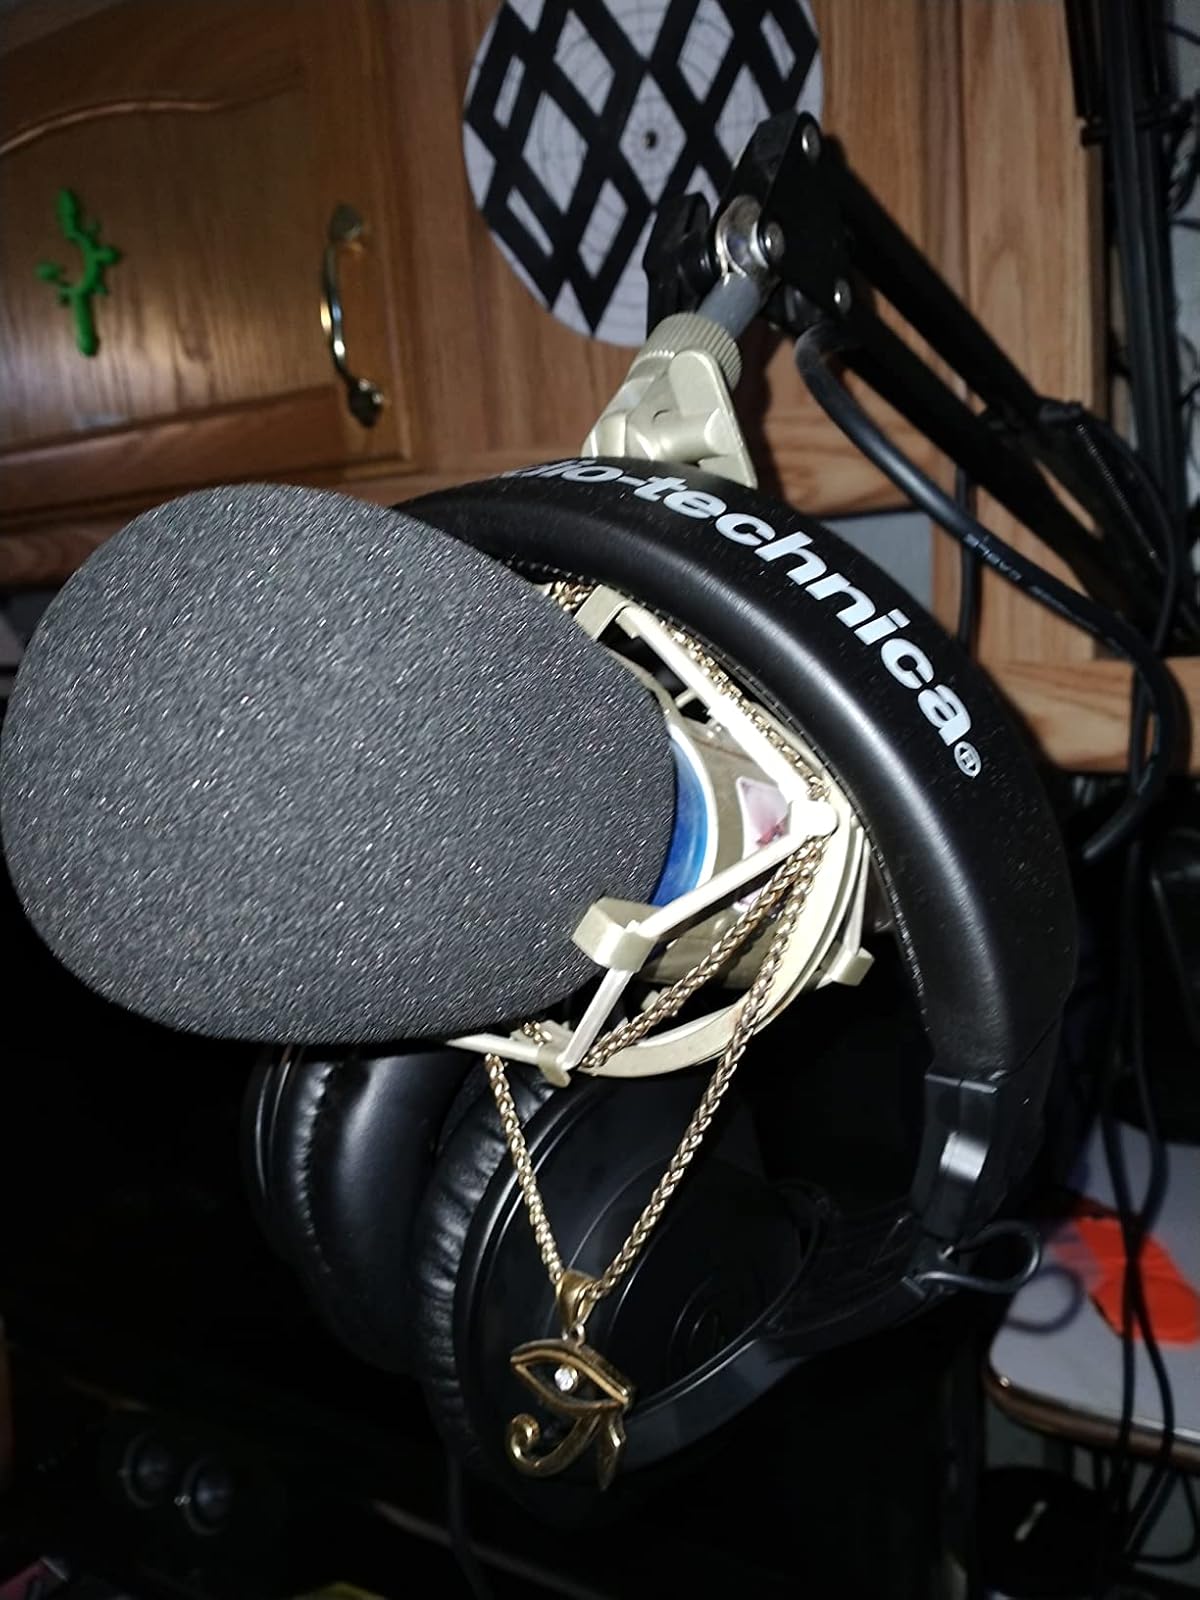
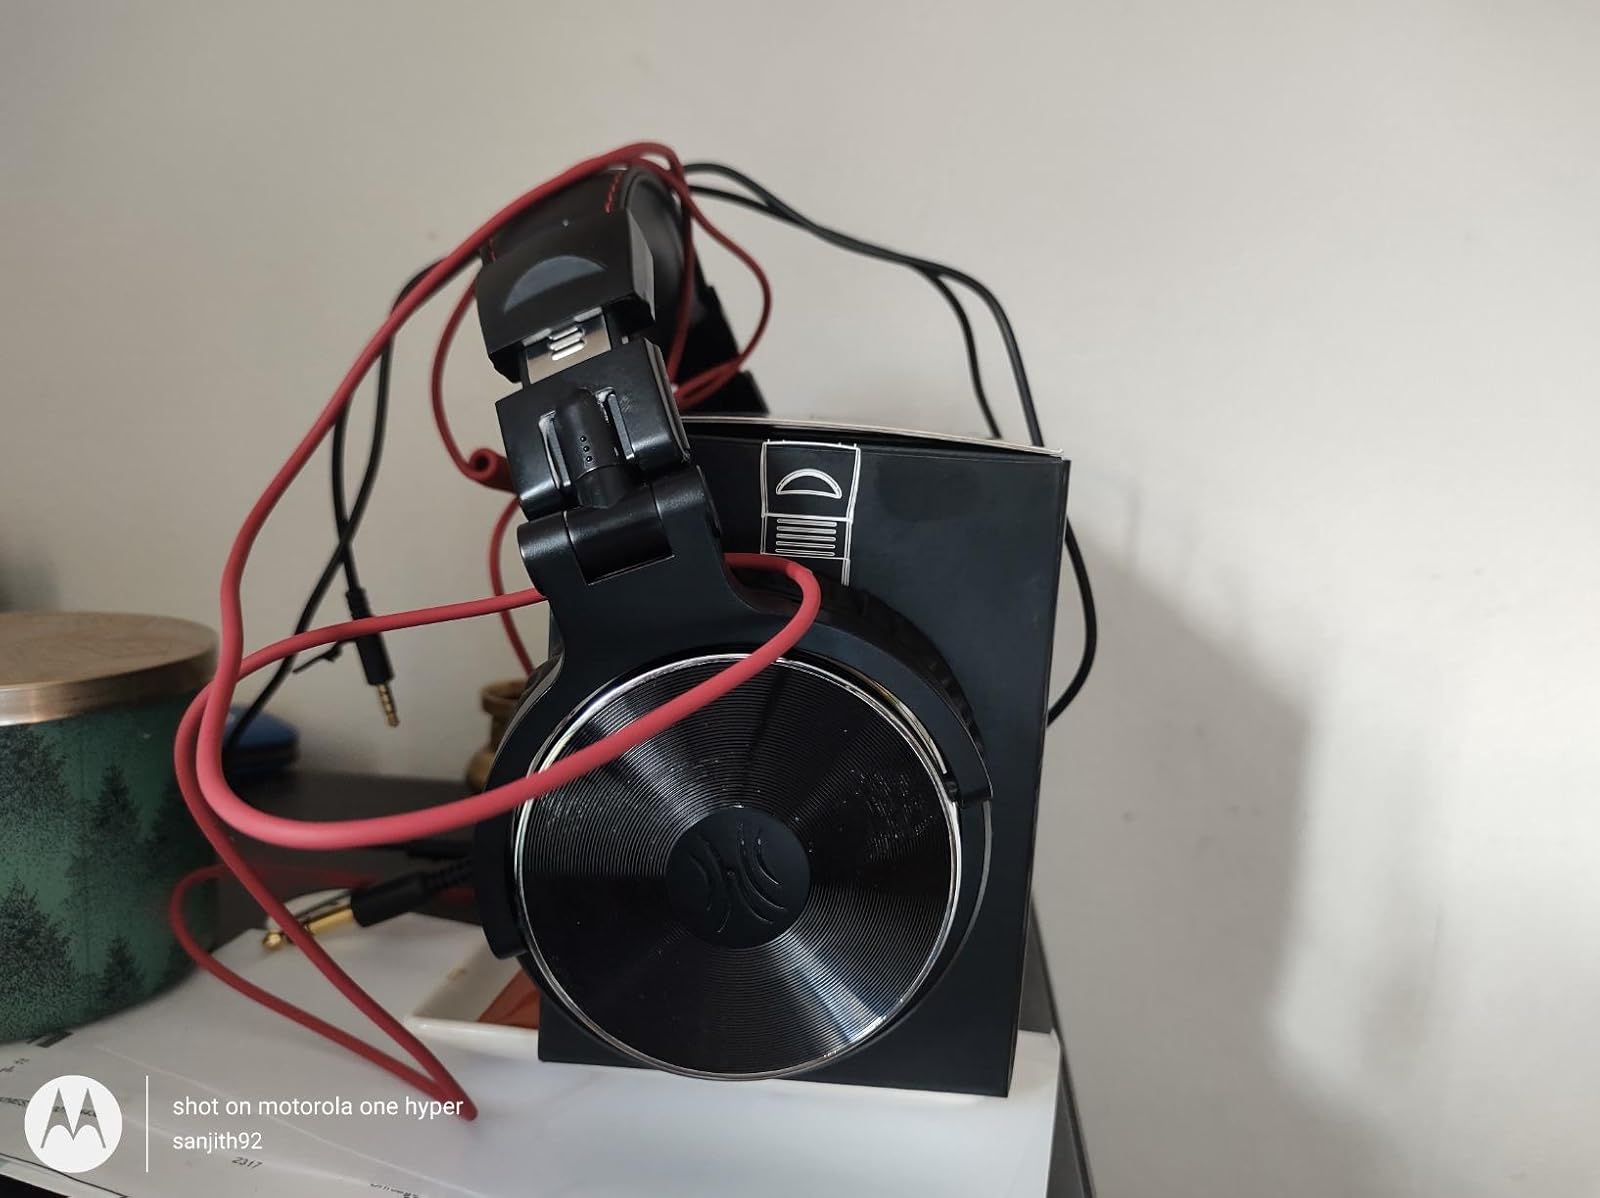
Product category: headphones
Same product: no